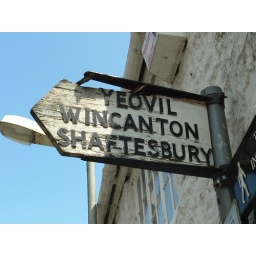
This can be seen in the Dorset town of Sherborne a wooden direction sign with raised iron letters.